Economy of Scotland

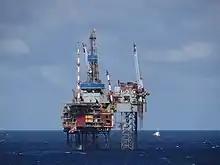
An oil rig in the North Sea. Oil production is centred in the waters off the Scottish northeast coast.

Like other international economies, the economy of Scotland had suffered loses in revenue as a result of temporary business closures resulted by the national lockdown implemented by the Scottish Government in March 2020. The Scottish Government announced that, based on economic predictions in 2020, that Scottish unemployment figures were expected to increase to 8.2% by the end of 2020. Many areas of the Scottish economy, such as production markets, began to operate at reduced capacity in an attempt to slow the spread of the virus, meaning that productions rates were slower than normal levels prior to the outbreak. The Scottish Government cautioned that Scotland's economic output could fall 9.8% in 2020, with global economic uncertainty remaining elevated.